Umm al-Hiran

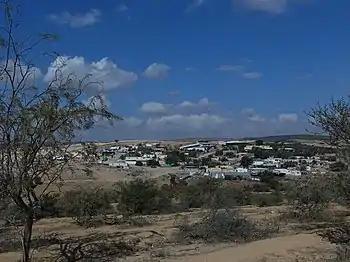
Umm al-Hiran, 2017

Umm al-Hiran was a Bedouin village settled by Arab-Israeli citizens of the Abu Alkian tribe located in the Wadi Atir area of the Negev desert in southern Israel. Located near Hura, the village was established in 1956 and is one of 46 unrecognized Bedouin villages in Israel. In November 2024 the Government of Israel demolished the village as part of its plan of replacing it with a Jewish settlement called Dror, which has been described as "ethnic cleansing" and "systematic population replacement program" by the Regional Council for Unrecognized Villages.